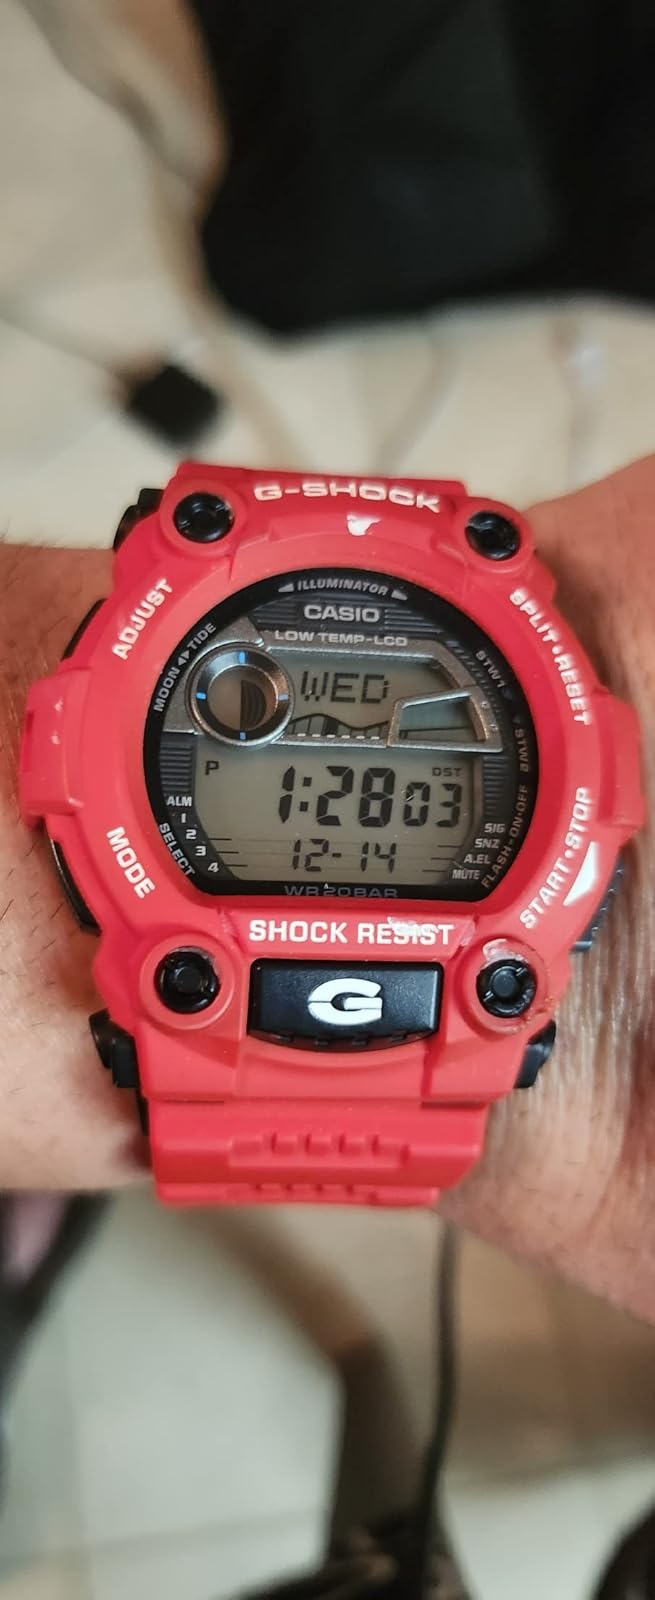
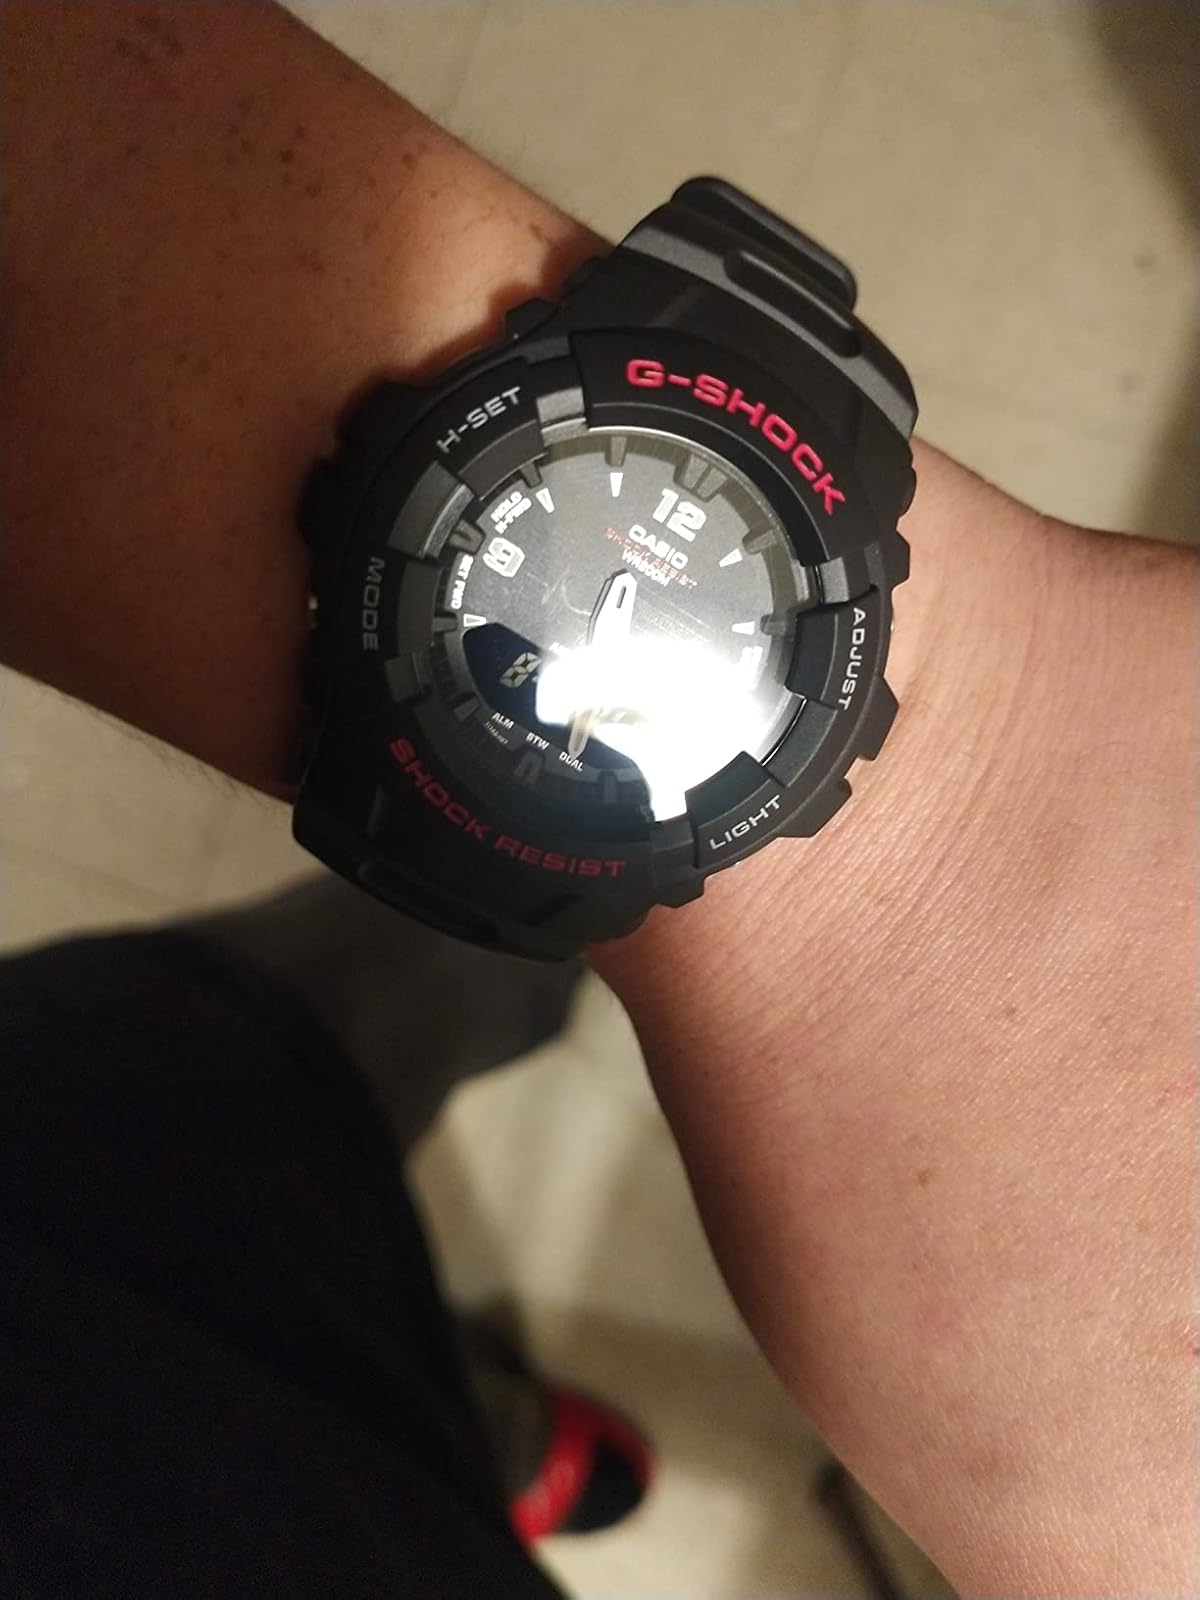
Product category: accessories_watch
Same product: no